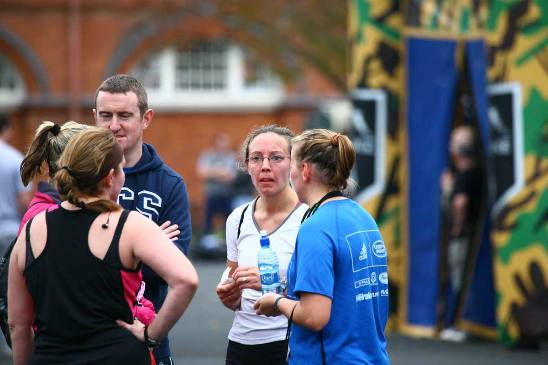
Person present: Yes